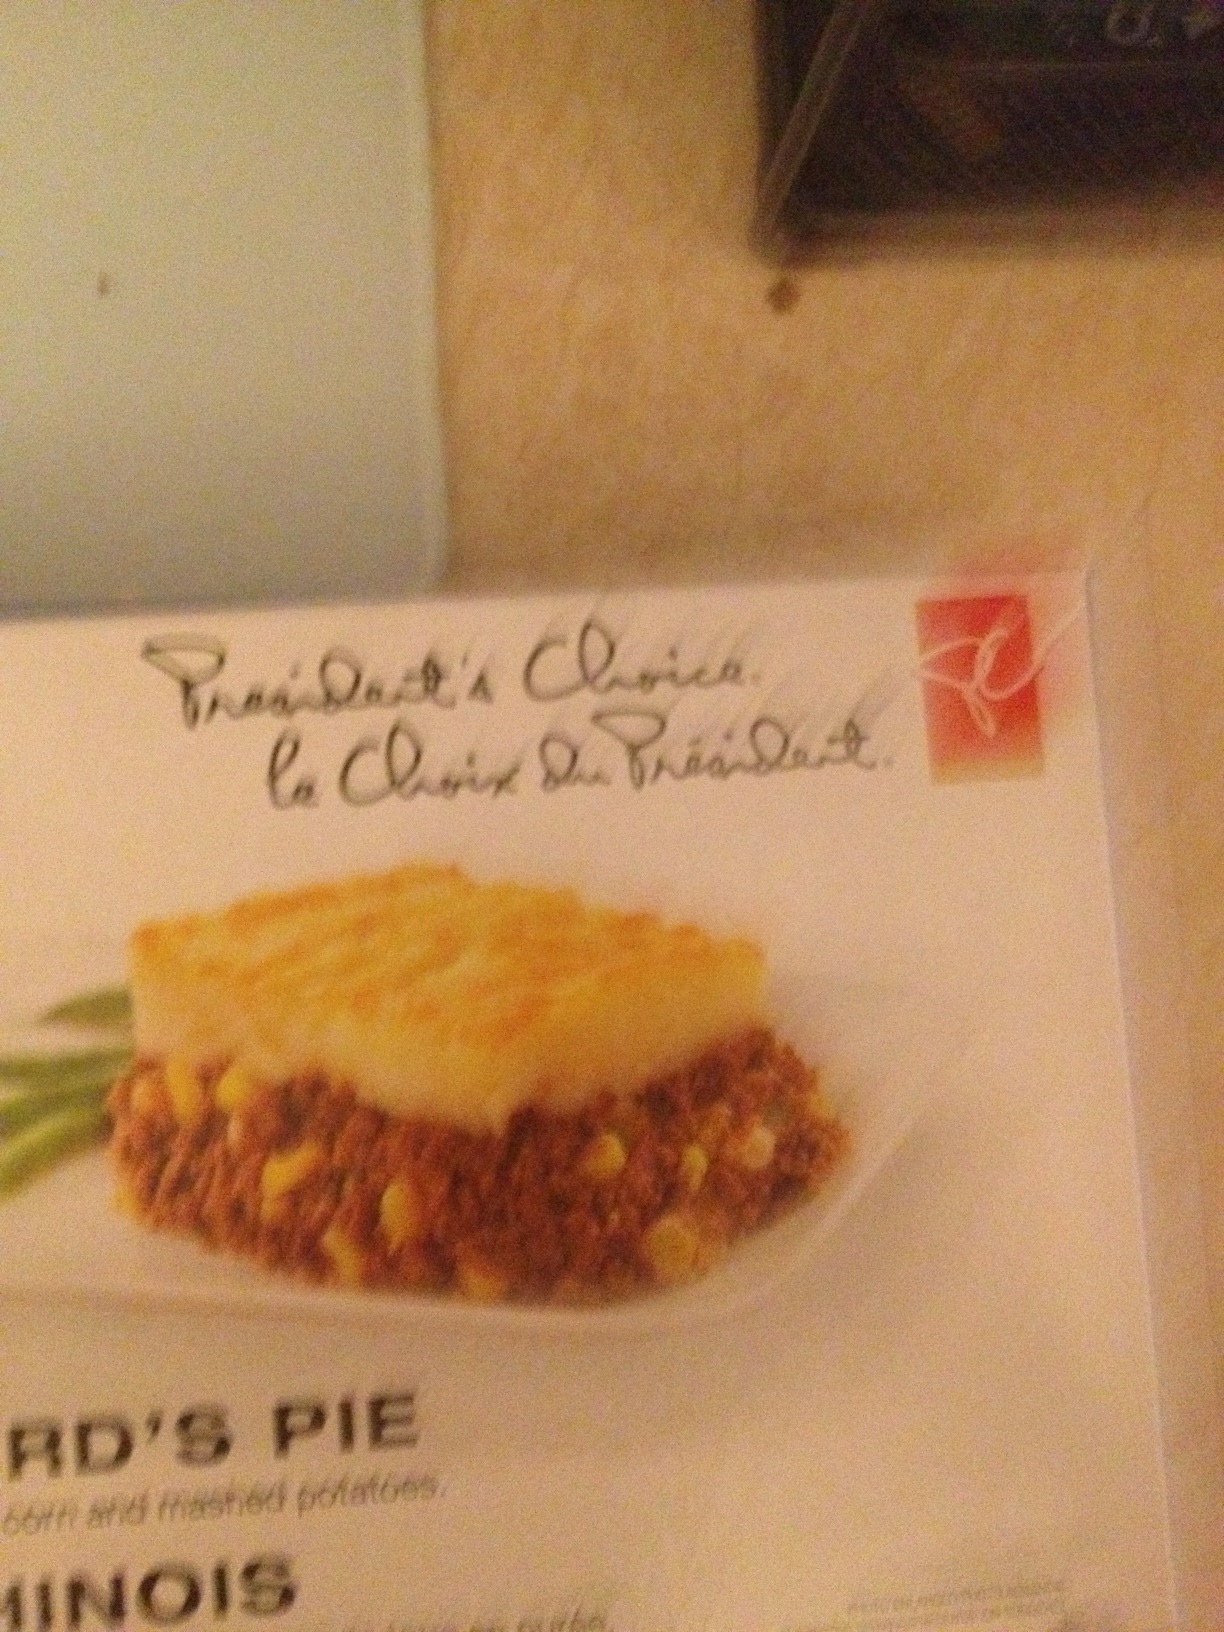Question: How long do I cook this for?
Answer: unanswerable